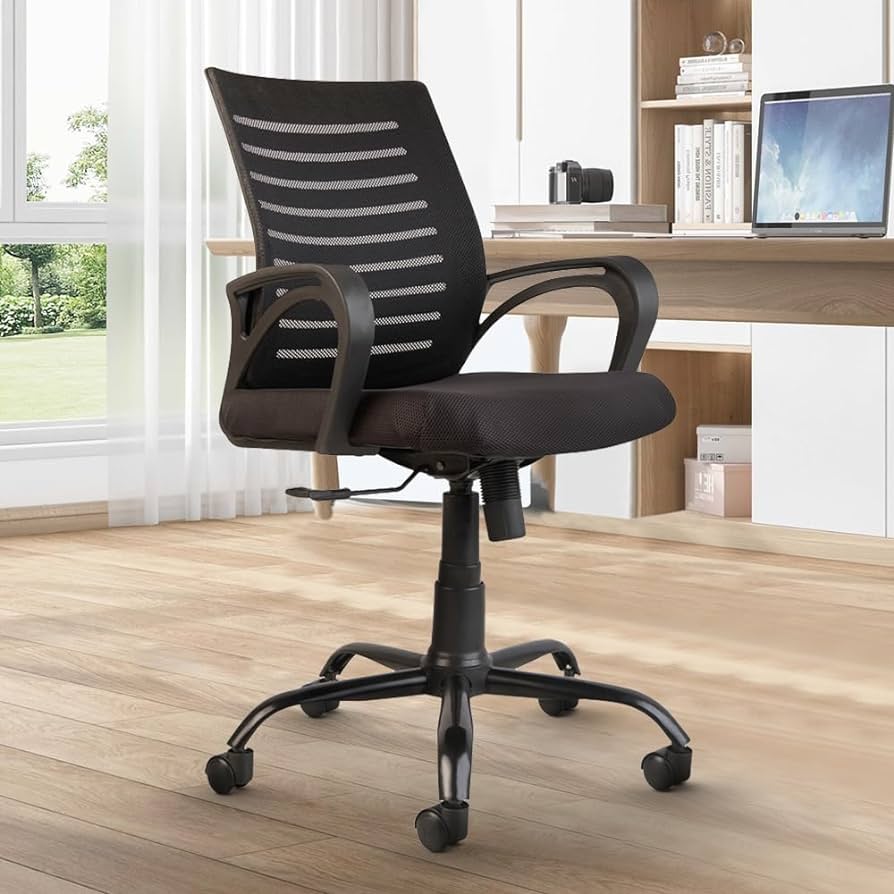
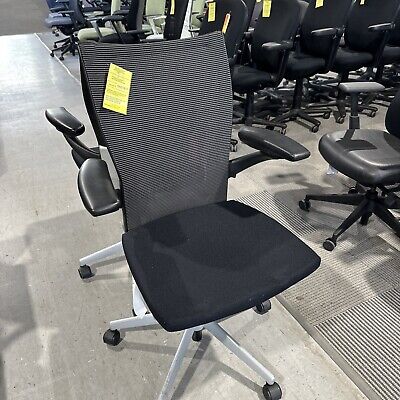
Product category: items_chair
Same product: no